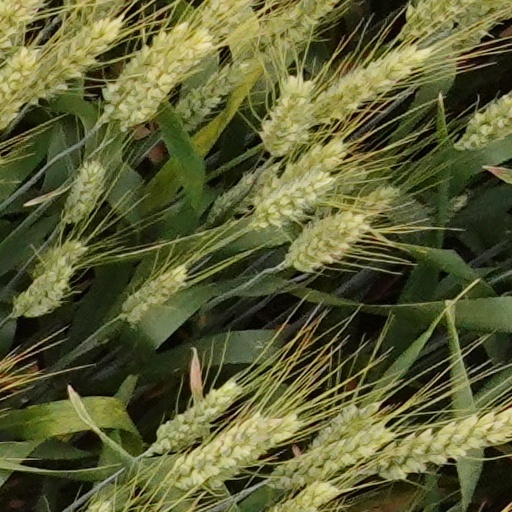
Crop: wheat